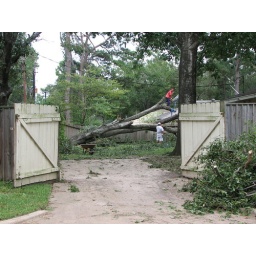
For size that is a full grown man in the red shirt climbing on that tree.